Notre-Dame on Fire

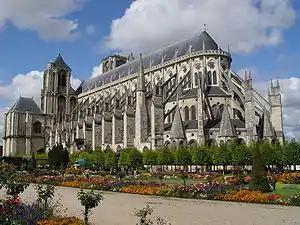
Bourges Cathedral was used as a set for the film.

In April 2020, Jean-Jacques Annaud announced that he wanted to make a film about the fire. He explained this choice later: "Obviously, I immediately felt the extraordinary cinematographic merits. Beyond the disaster and the grief, of course, there is precisely the emotion and the spectacle of the fire". The filmmaker had first thought of making a documentary.